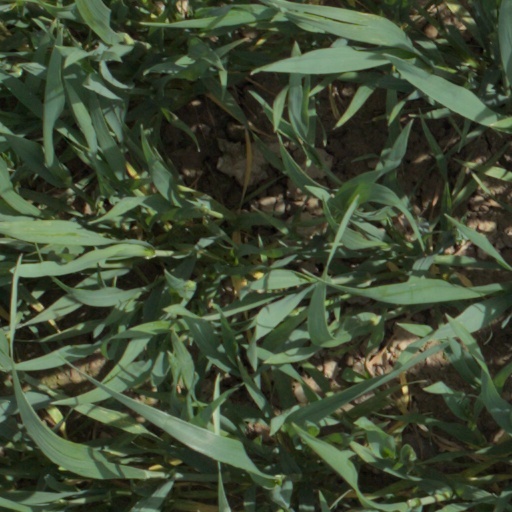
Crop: wheat